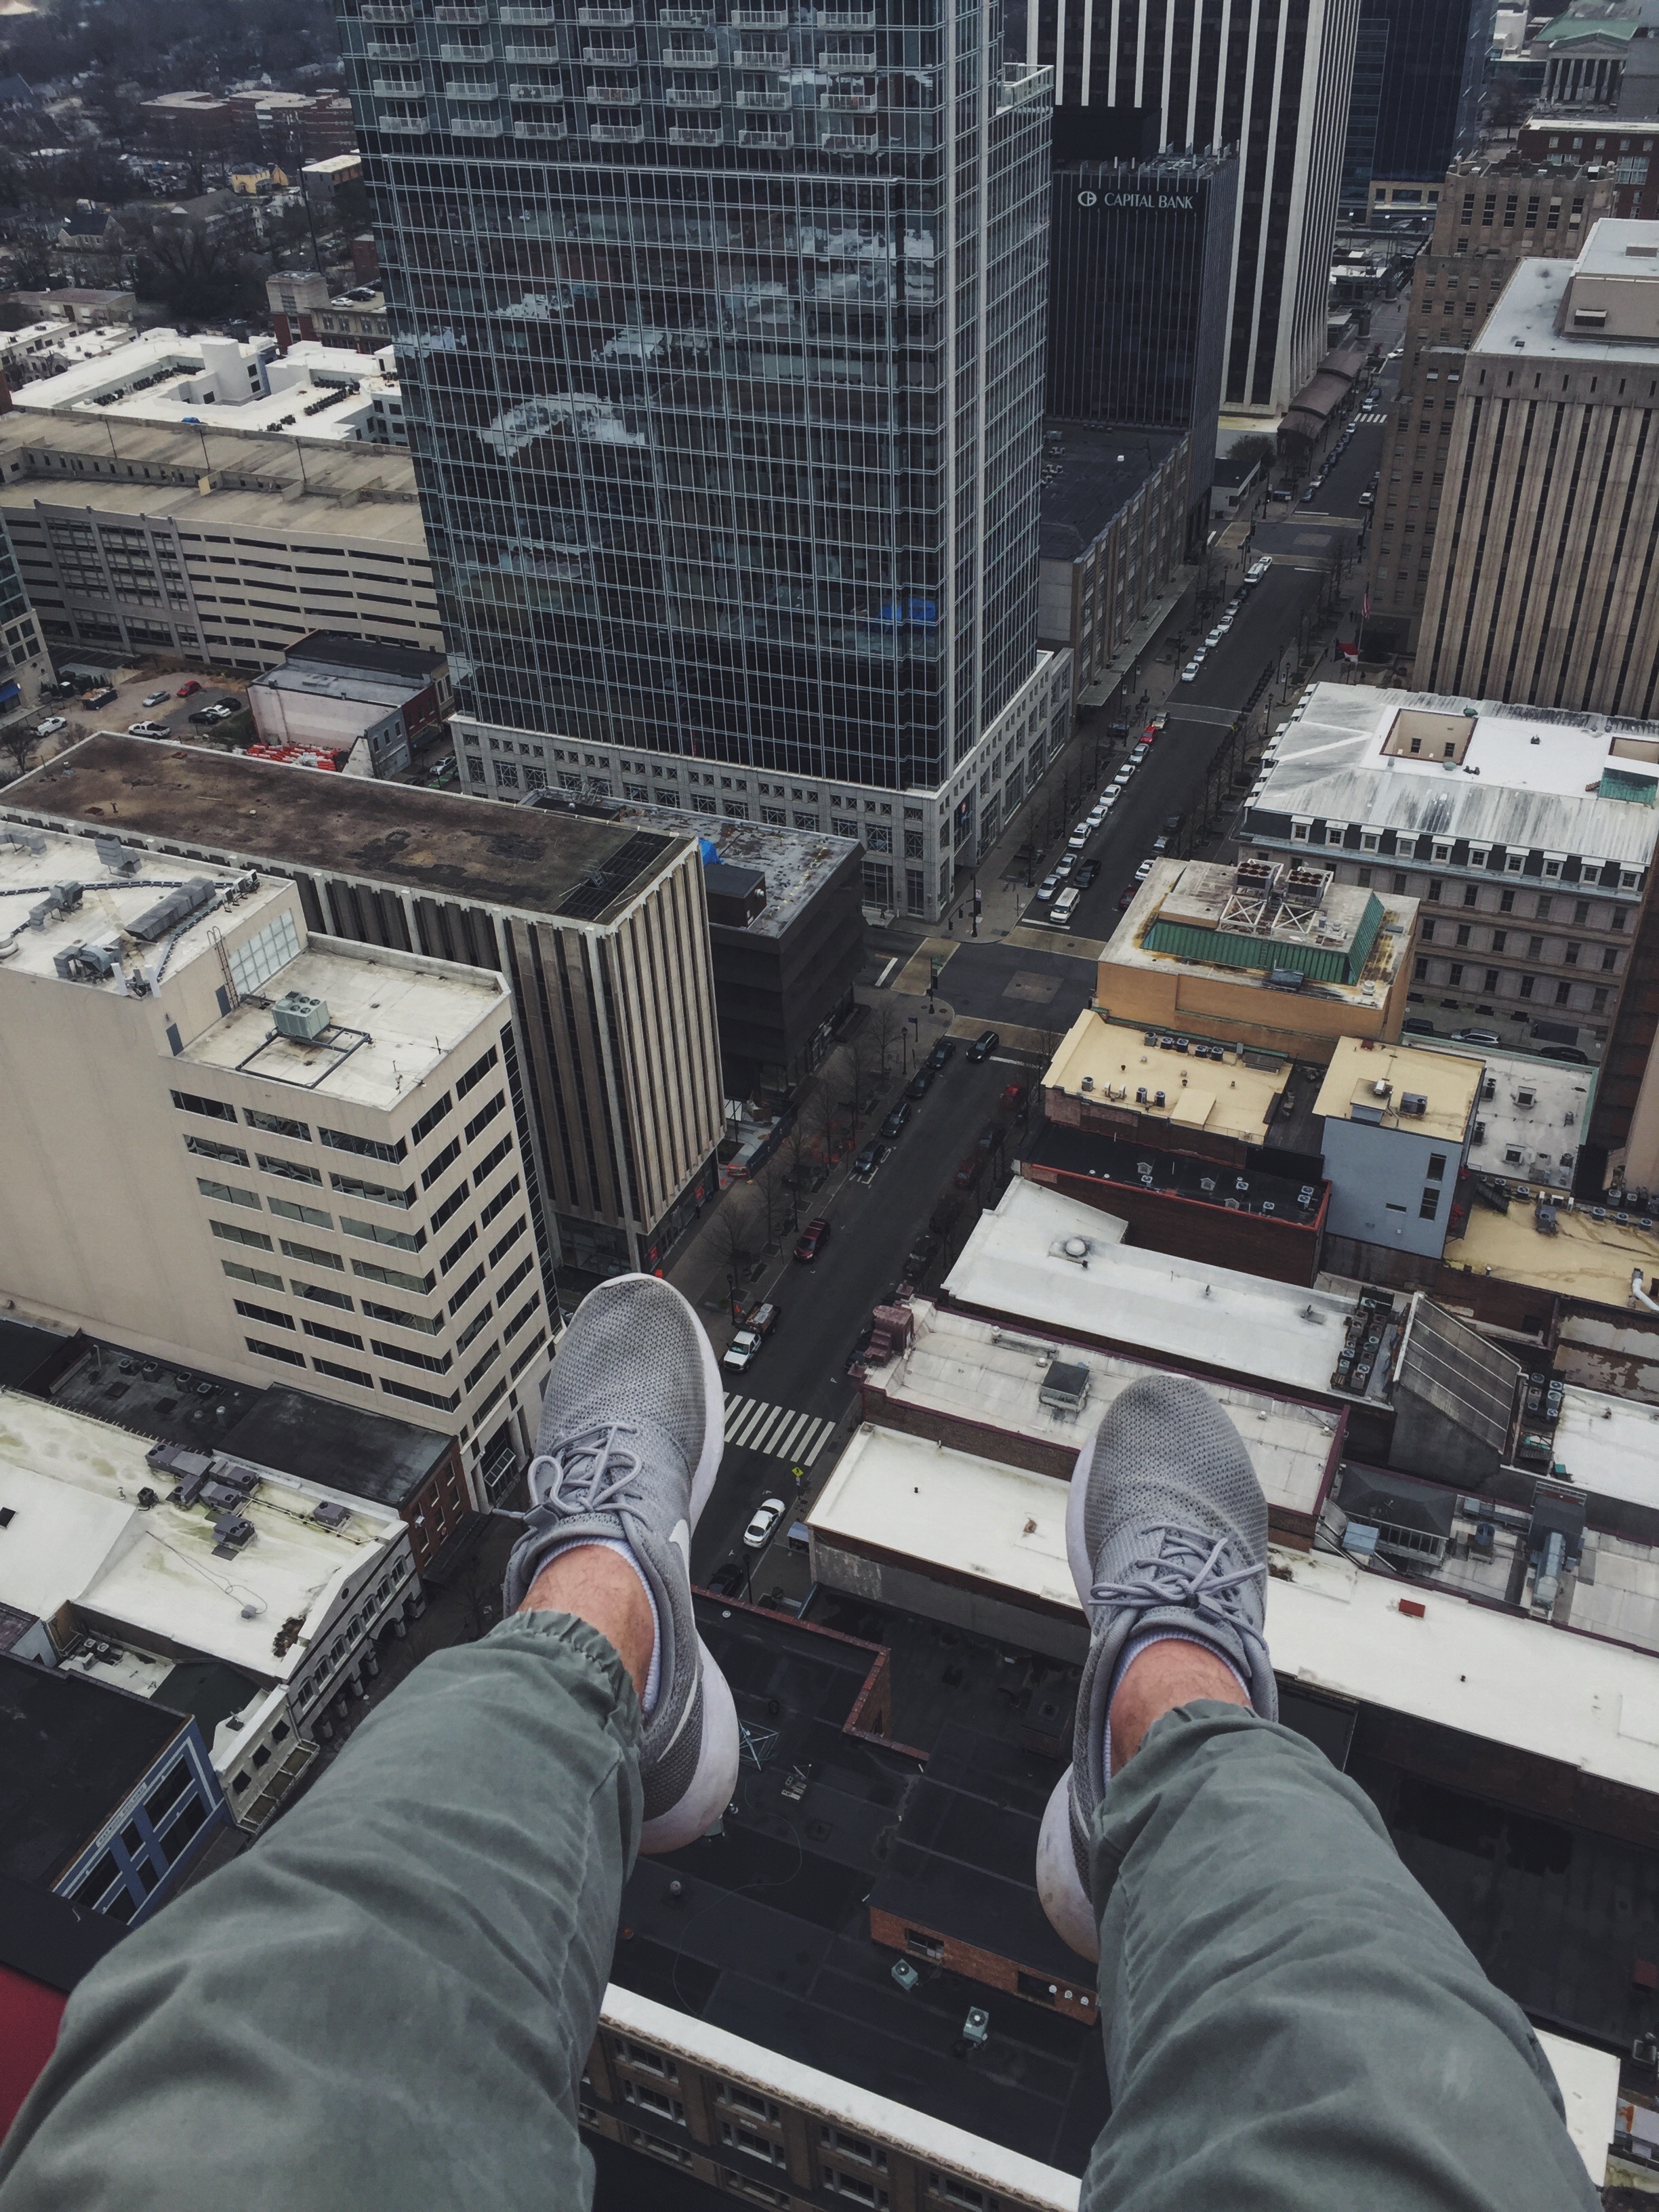
skyline, roof, city, skyscraper, cityscape, downtown, image, metropolis, aerial photography, urban area